Bumba Meu Boi

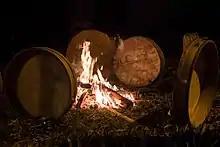
Drums being heated for presentations

There are almost one hundred bumba-meu-boi groups in the state of Maranhão, subdivided in . Each sotaque (which means "accent") has its own characteristics that are manifested in clothes, in the choice of instruments, in the type of cadence of music and in choreographies. The sotaques are: matraca, zabumba, orquestra, from the Baixada Maranhense, and costa de mão, that appear especially in the month of June, in the Festas Juninas, in places called Arraiais.